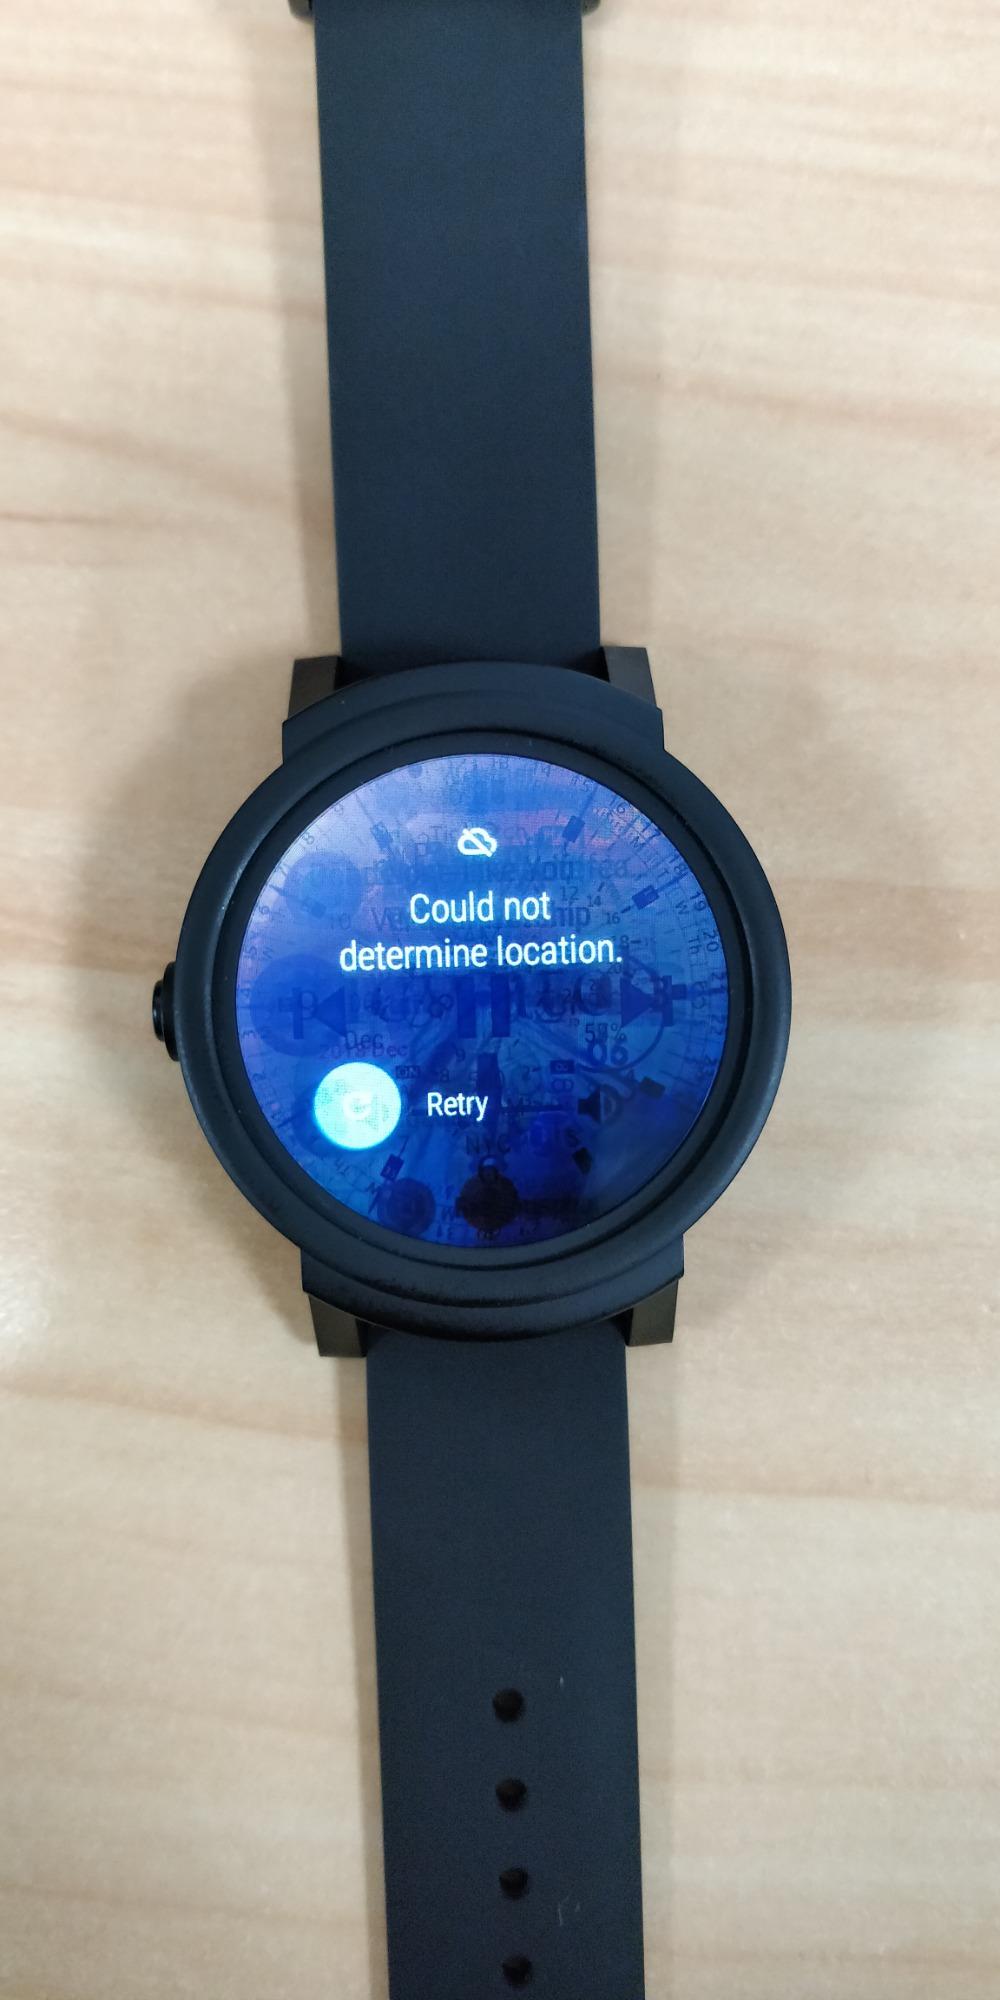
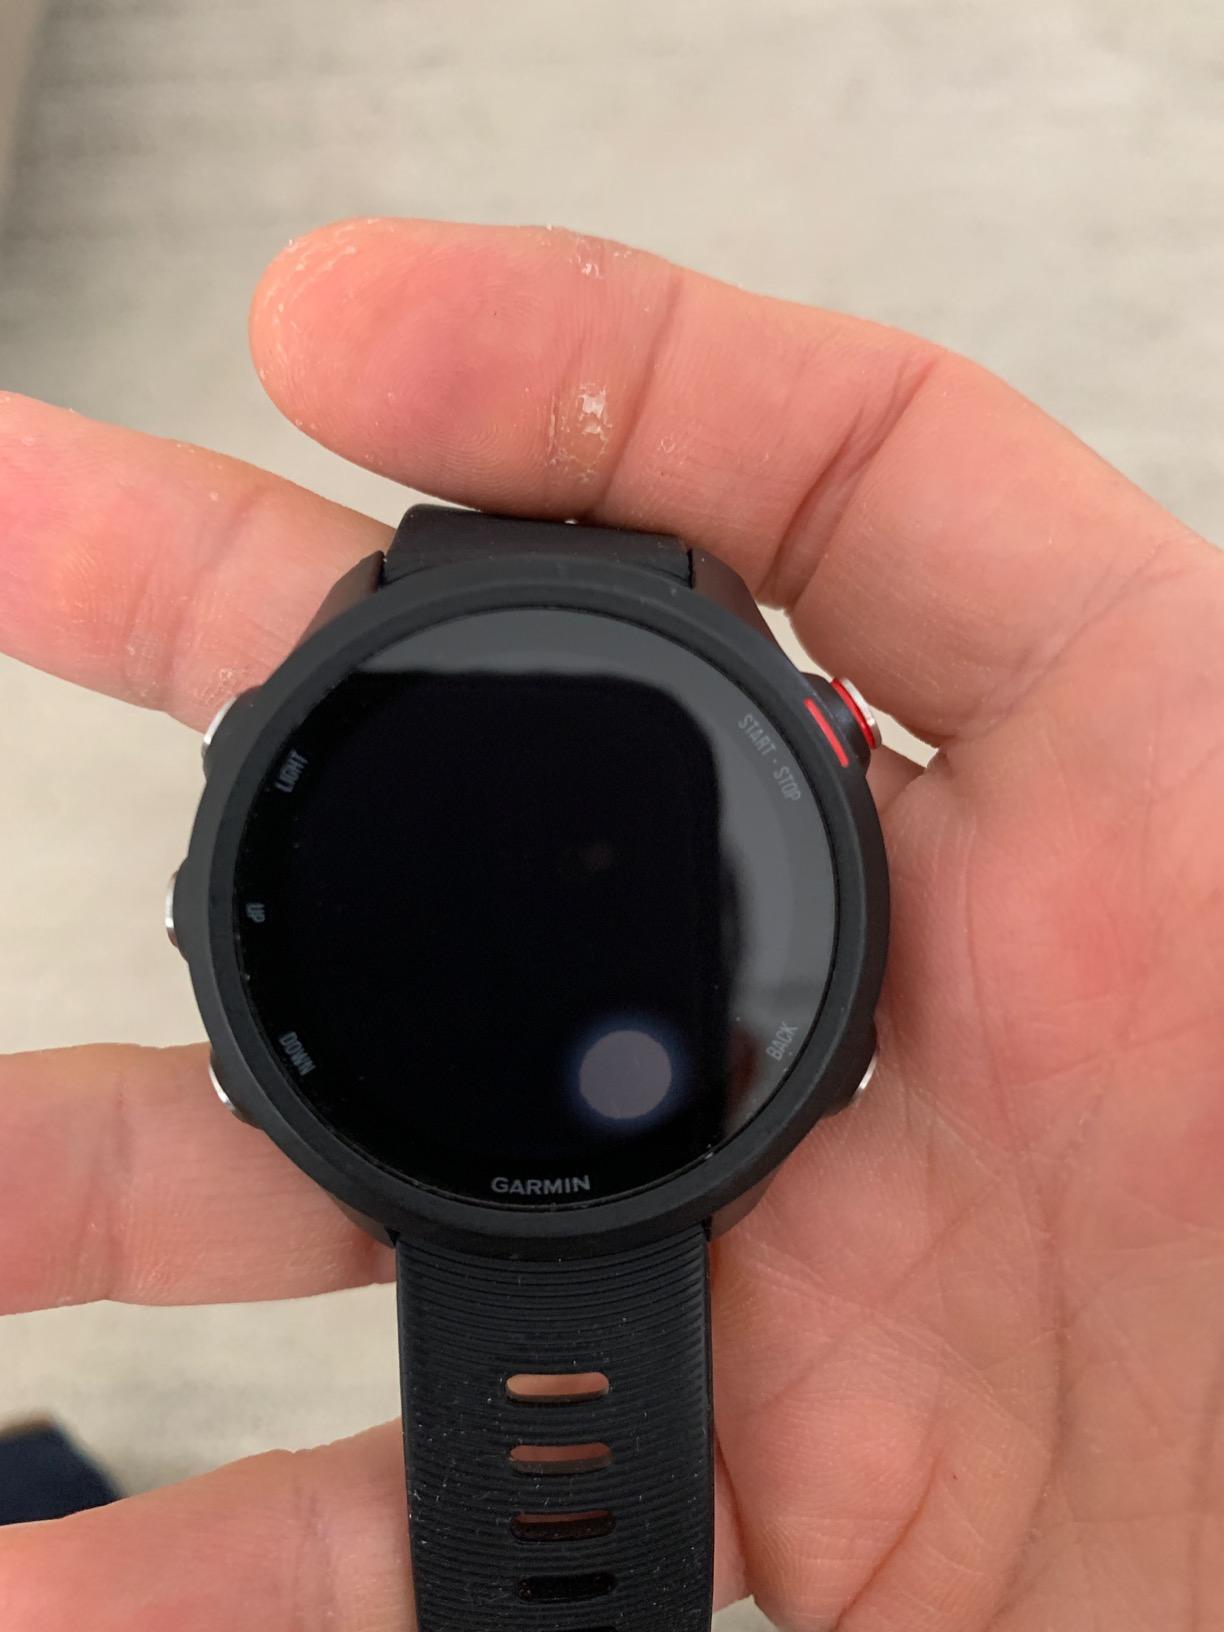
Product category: smartwatch
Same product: no